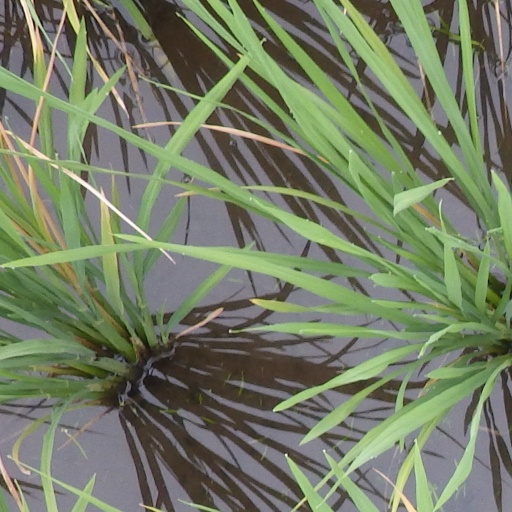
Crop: rice